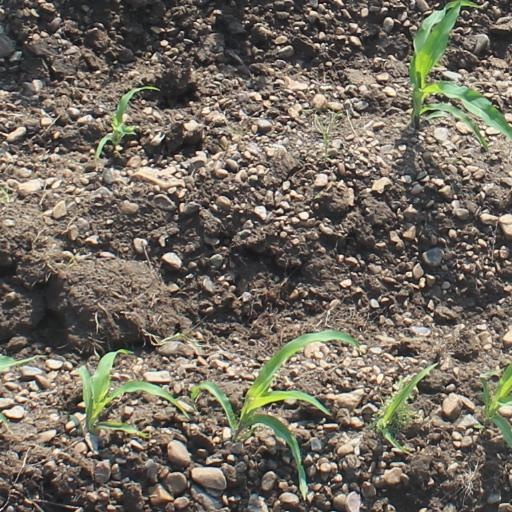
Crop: maize; corn